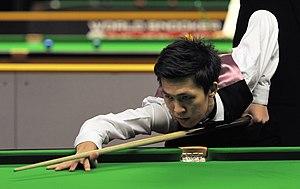
Thepchaiya Un-Nooh, également connu comme F Nakhon Nayok, est un joueur professionnel de snooker de nationalité thaïlandaise, né le 18 avril 1985 à Bangkok. Il a été champion du monde amateur 2008 à Wels, en battant Colm Gilcreest, par 11-7.